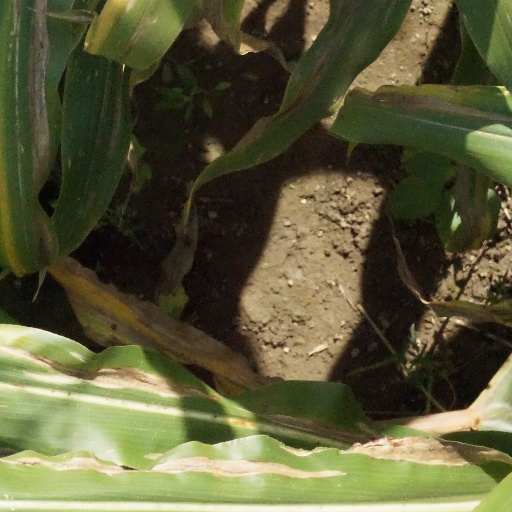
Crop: maize; corn